48th Operations Group

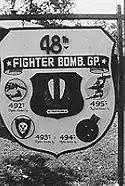
Headquarters Sign, 48th Fighter-Bomber Group, 1943

The 48th and its four flying squadrons served as a training unit, initially flying Douglas A-20 Havoc and B-18 Bolo twin-engine light bombers, later using A-24, A-31, A-35, and A-36 dive-bombers, and moving from Hunter Field, Georgia, to Will Rogers Field, Oklahoma, back to Savannah, Georgia, then on to Key Field, Mississippi.